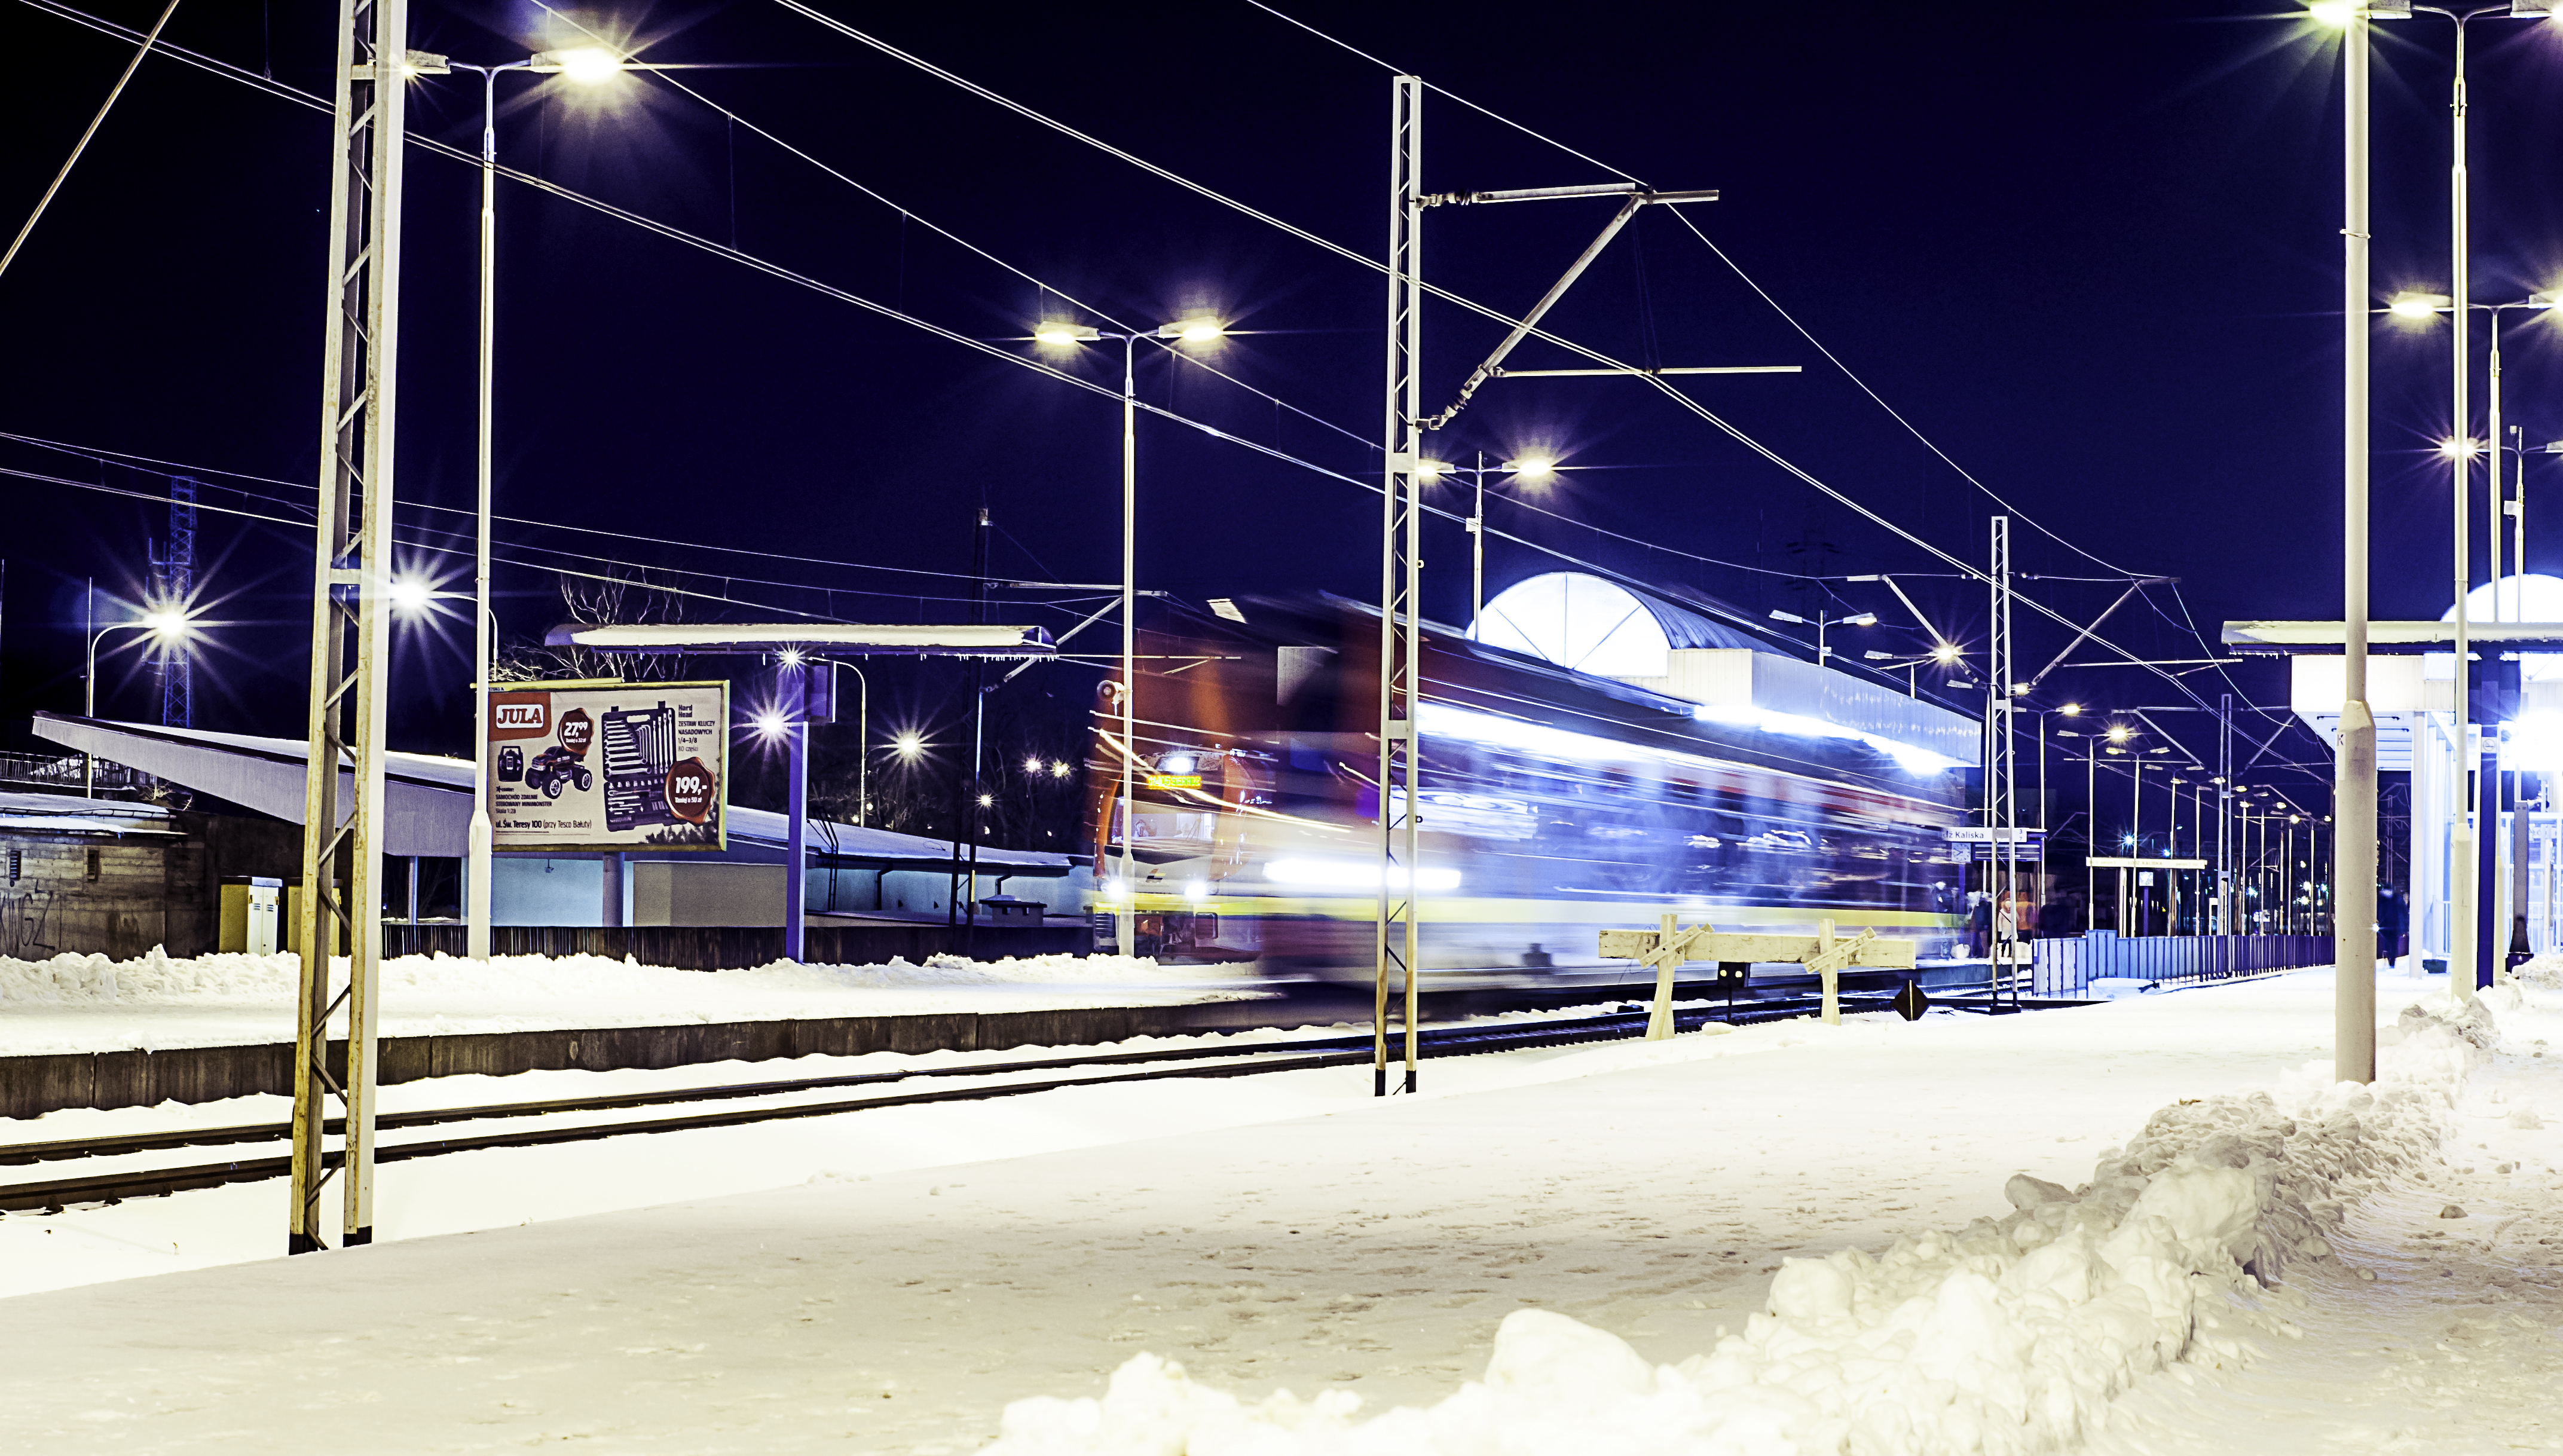
snow, winter, light, structure, railway, night, train, train station, street light, movement, lighting, stadium, arena, fast, shape, train tracks, urban area, ice rink, sport venue